Torkel Halvorsen Aschehoug

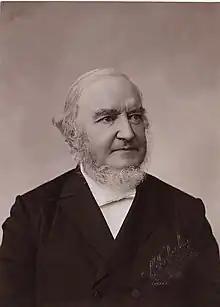
Torkel Halvorsen Aschehoug

Torkel Halvorsen Aschehoug (27 June 1822 – 20 January 1909) was a prominent Norwegian professor, legal scholar, historian and social economist. He also served as a conservative politician and Member of the Norwegian Parliament.